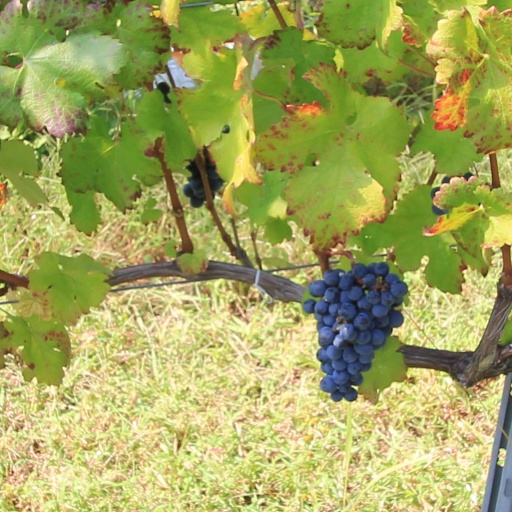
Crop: grape